List of songs recorded by RBD

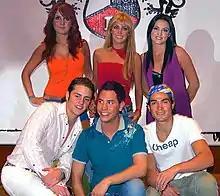
RBD in Brazil in 2006.

Mexican band RBD's music career began in 2004, during their participation in the telenovela "Rebelde". RBD recorded songs for five studio albums in Spanish, six live albums, three albums in Portuguese and one album in English, recording more than 120 songs. Their first work in Spanish, "Rebelde", was released in 2004 by EMI Music, which contains 11 songs and four singles.